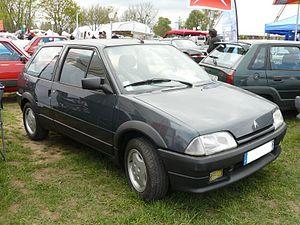
Mantes la Jolie 2012
La Citroën AX est une voiture citadine conçue par le constructeur français Citroën, produite de 1986 à 1999.